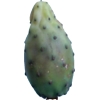
Label: cactus_fruit_green